FOIL method

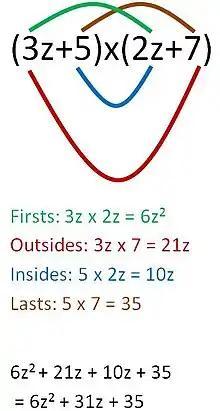
A visual representation of the FOIL rule. Each colored line represents two terms that must be multiplied.

In high school algebra, FOIL is a mnemonic for the standard method of multiplying two binomials—hence the method may be referred to as the FOIL method. The word "FOIL" is an acronym for the four terms of the product: